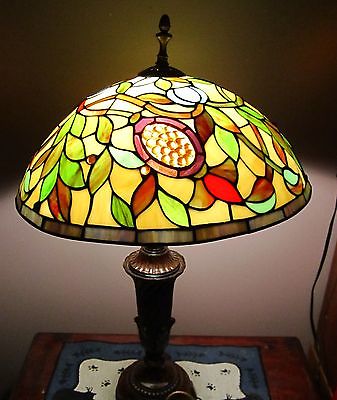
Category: lamp